Krokan

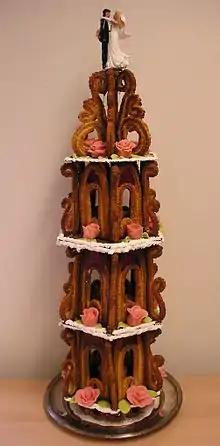
Example of a "krokan"

Krokan is a Swedish confection and a traditional dessert in the country. It is a multi-tiered pastry made from almond flour, constructed of thin pieces baked in decorative patterns. The parts are then joined using melted caramelized sugar, assembled into a tower, and decorated with crisscross patterns and marzipan roses.